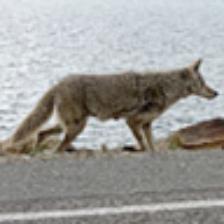
Label: NonHuman